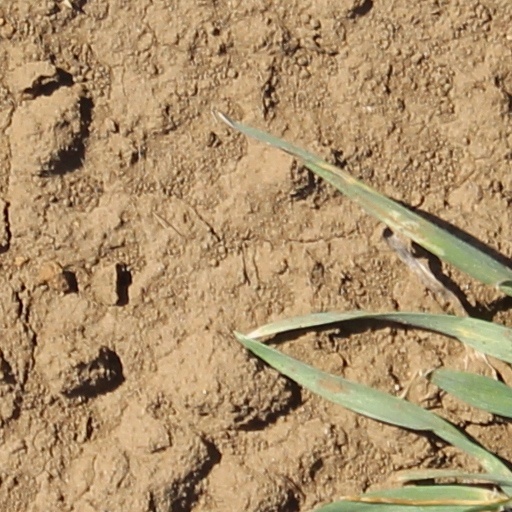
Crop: wheat